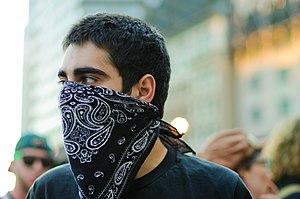
Le bandana est un foulard de forme carrée avec des motifs imprimés, ou plus rarement triangle ou uni. Le terme bandana vient du hindi et sanskrit बन्धन bandhana. Le bandana est un dérivé du mouchoir de tête ou du moins, son équivalent indien. Il est devenu un classique.